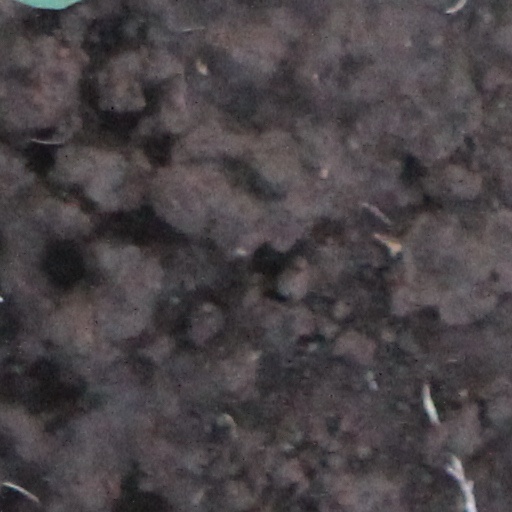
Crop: wheat